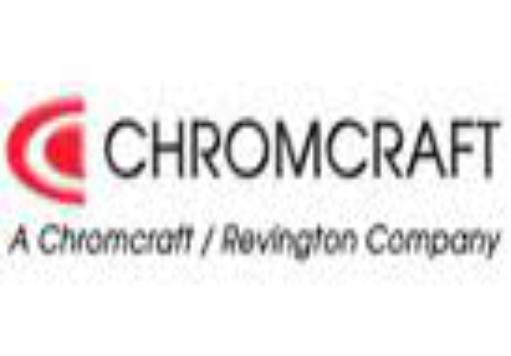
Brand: Chromcraft
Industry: Necessities